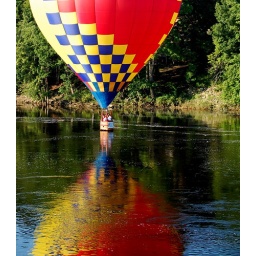
Reflection in the water over the river